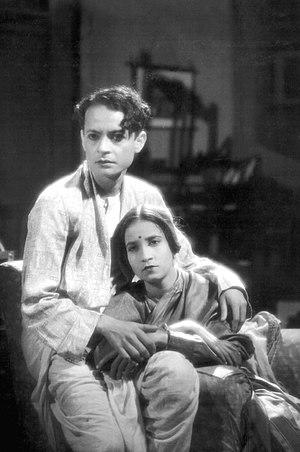
P.C. Barua et Jamuna dans la version bengalie de Devdas (1935)
Devdas ou Debdas est un film indien en bengali réalisé par P.C. Barua en 1935. Il s'agit de la première des trois adaptations cinématographiques de la nouvelle éponyme de Sarat Chandra Chatterjee produite par le studio New Theatres en 1935. La seconde, en hindi, est également réalisée par P.C. Barua et sort la même année. La troisième version, en tamoul, est réalisée par P.V. Rao et sort au Tamil Nadu en 1937.